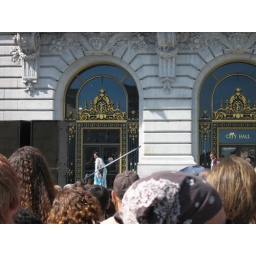
The beauty in a blue dress